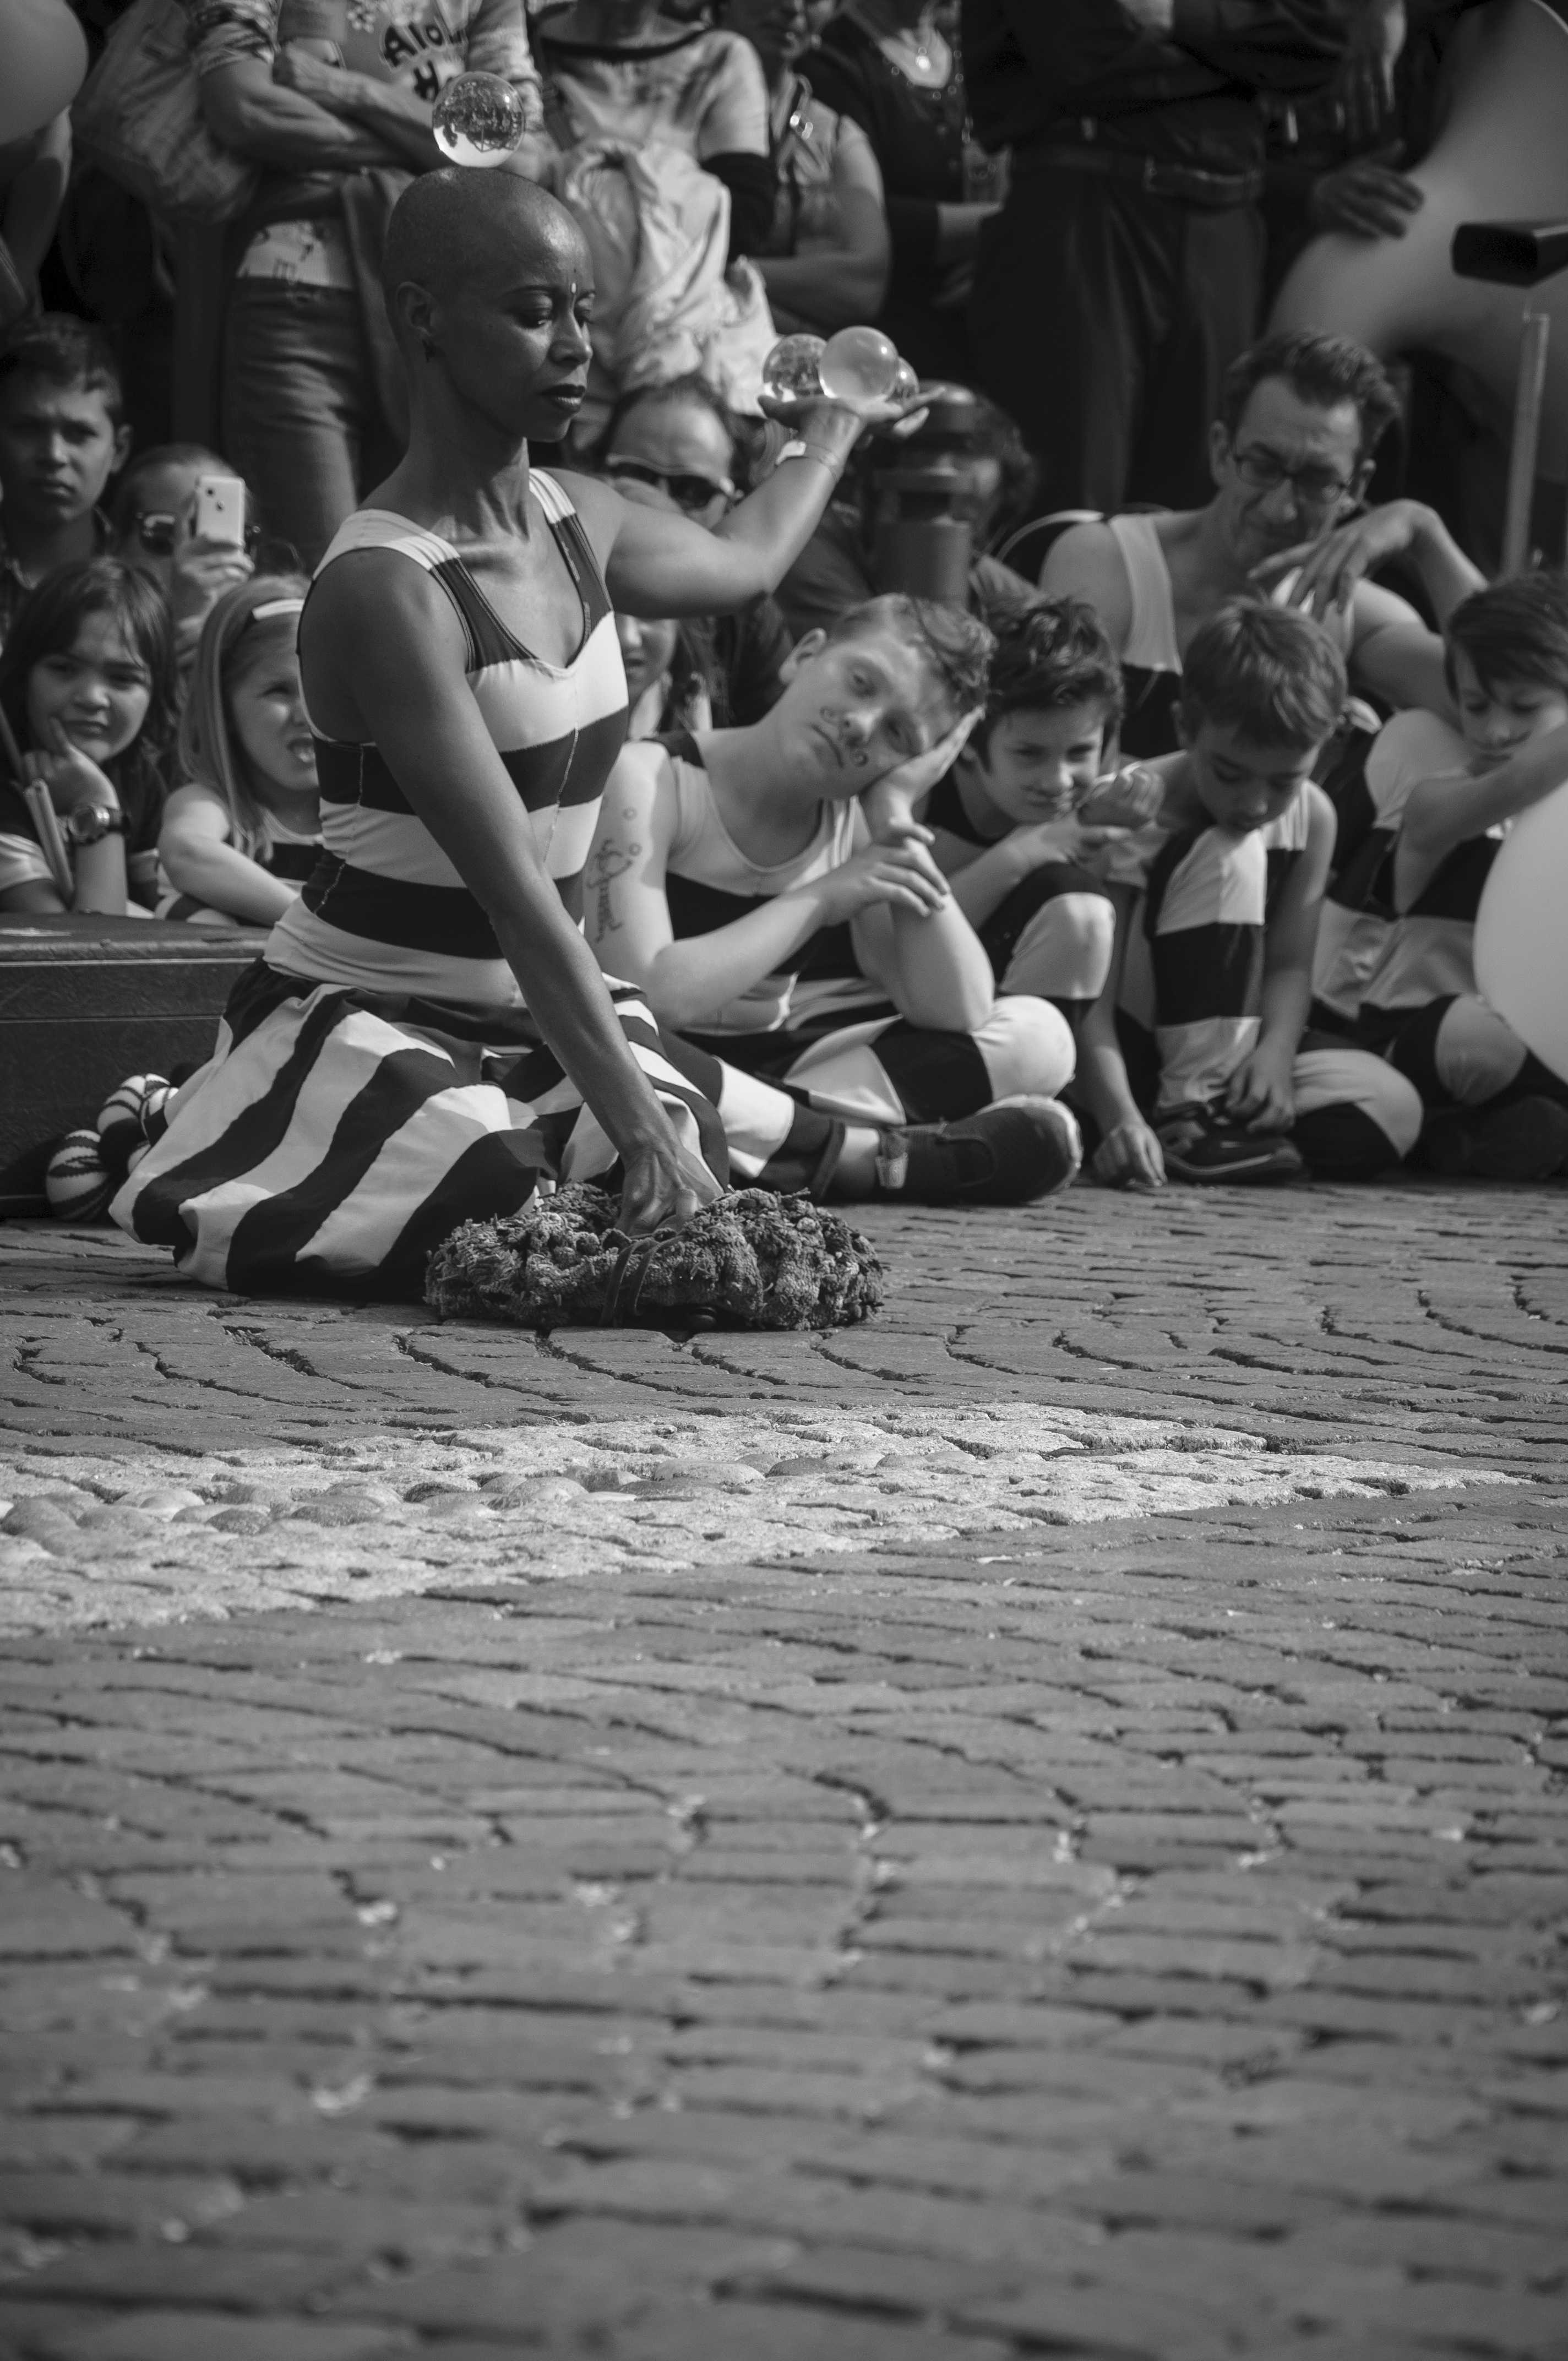
black and white, woman, white, photography, black, monochrome, street art, photograph, juggling, artist street, show street, monochrome photography